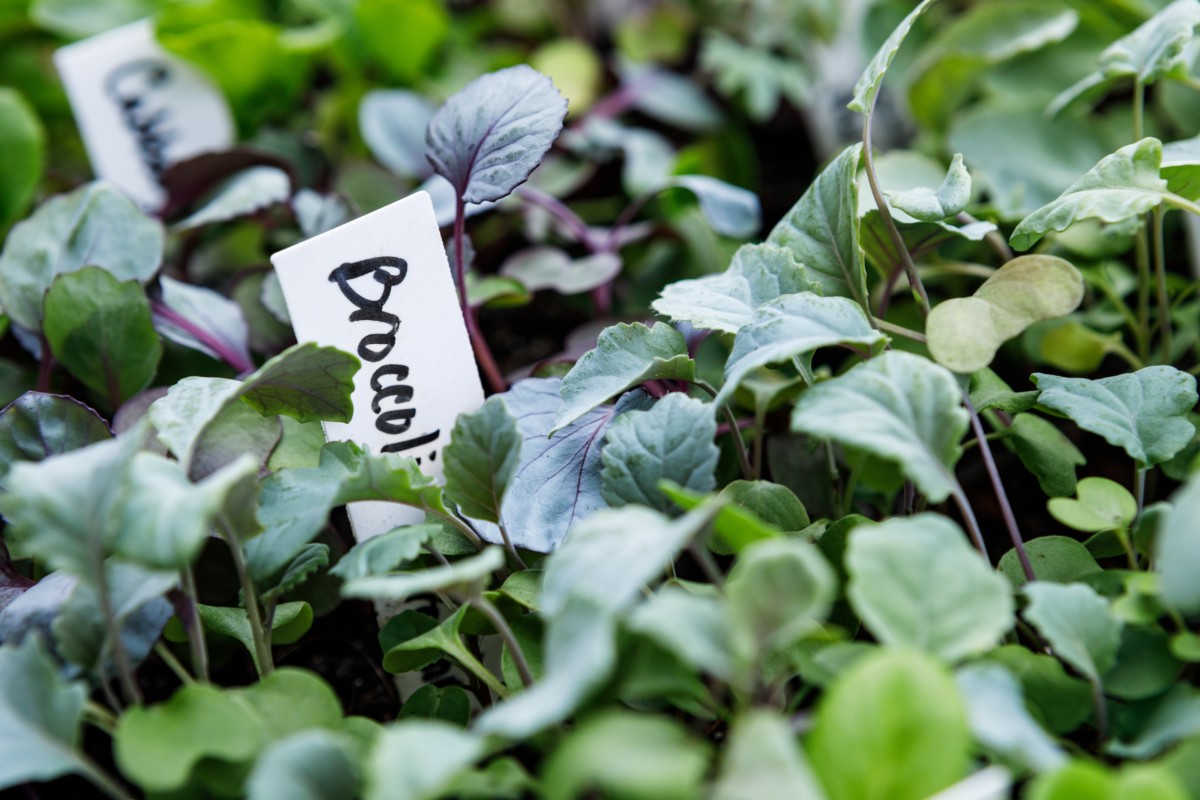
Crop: unknown
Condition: broccoli